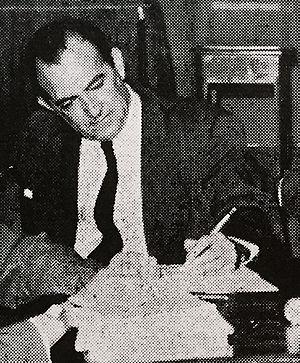
Miguel Otero Silva est un écrivain, journaliste, humoriste et politicien vénézuélien, né à Barcelona le 26 octobre 1908 et mort à Caracas le 28 août 1985. Il demeure une grande référence dans la littérature vénézuélienne, ses œuvres littéraires et journalistiques étaient étroitement liées à l'histoire politique et sociale du Venezuela.